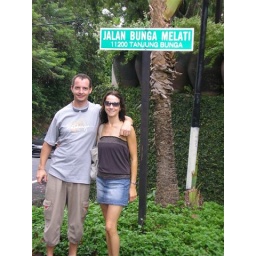
Kapers and i standing on the street corner of the second house we lived in